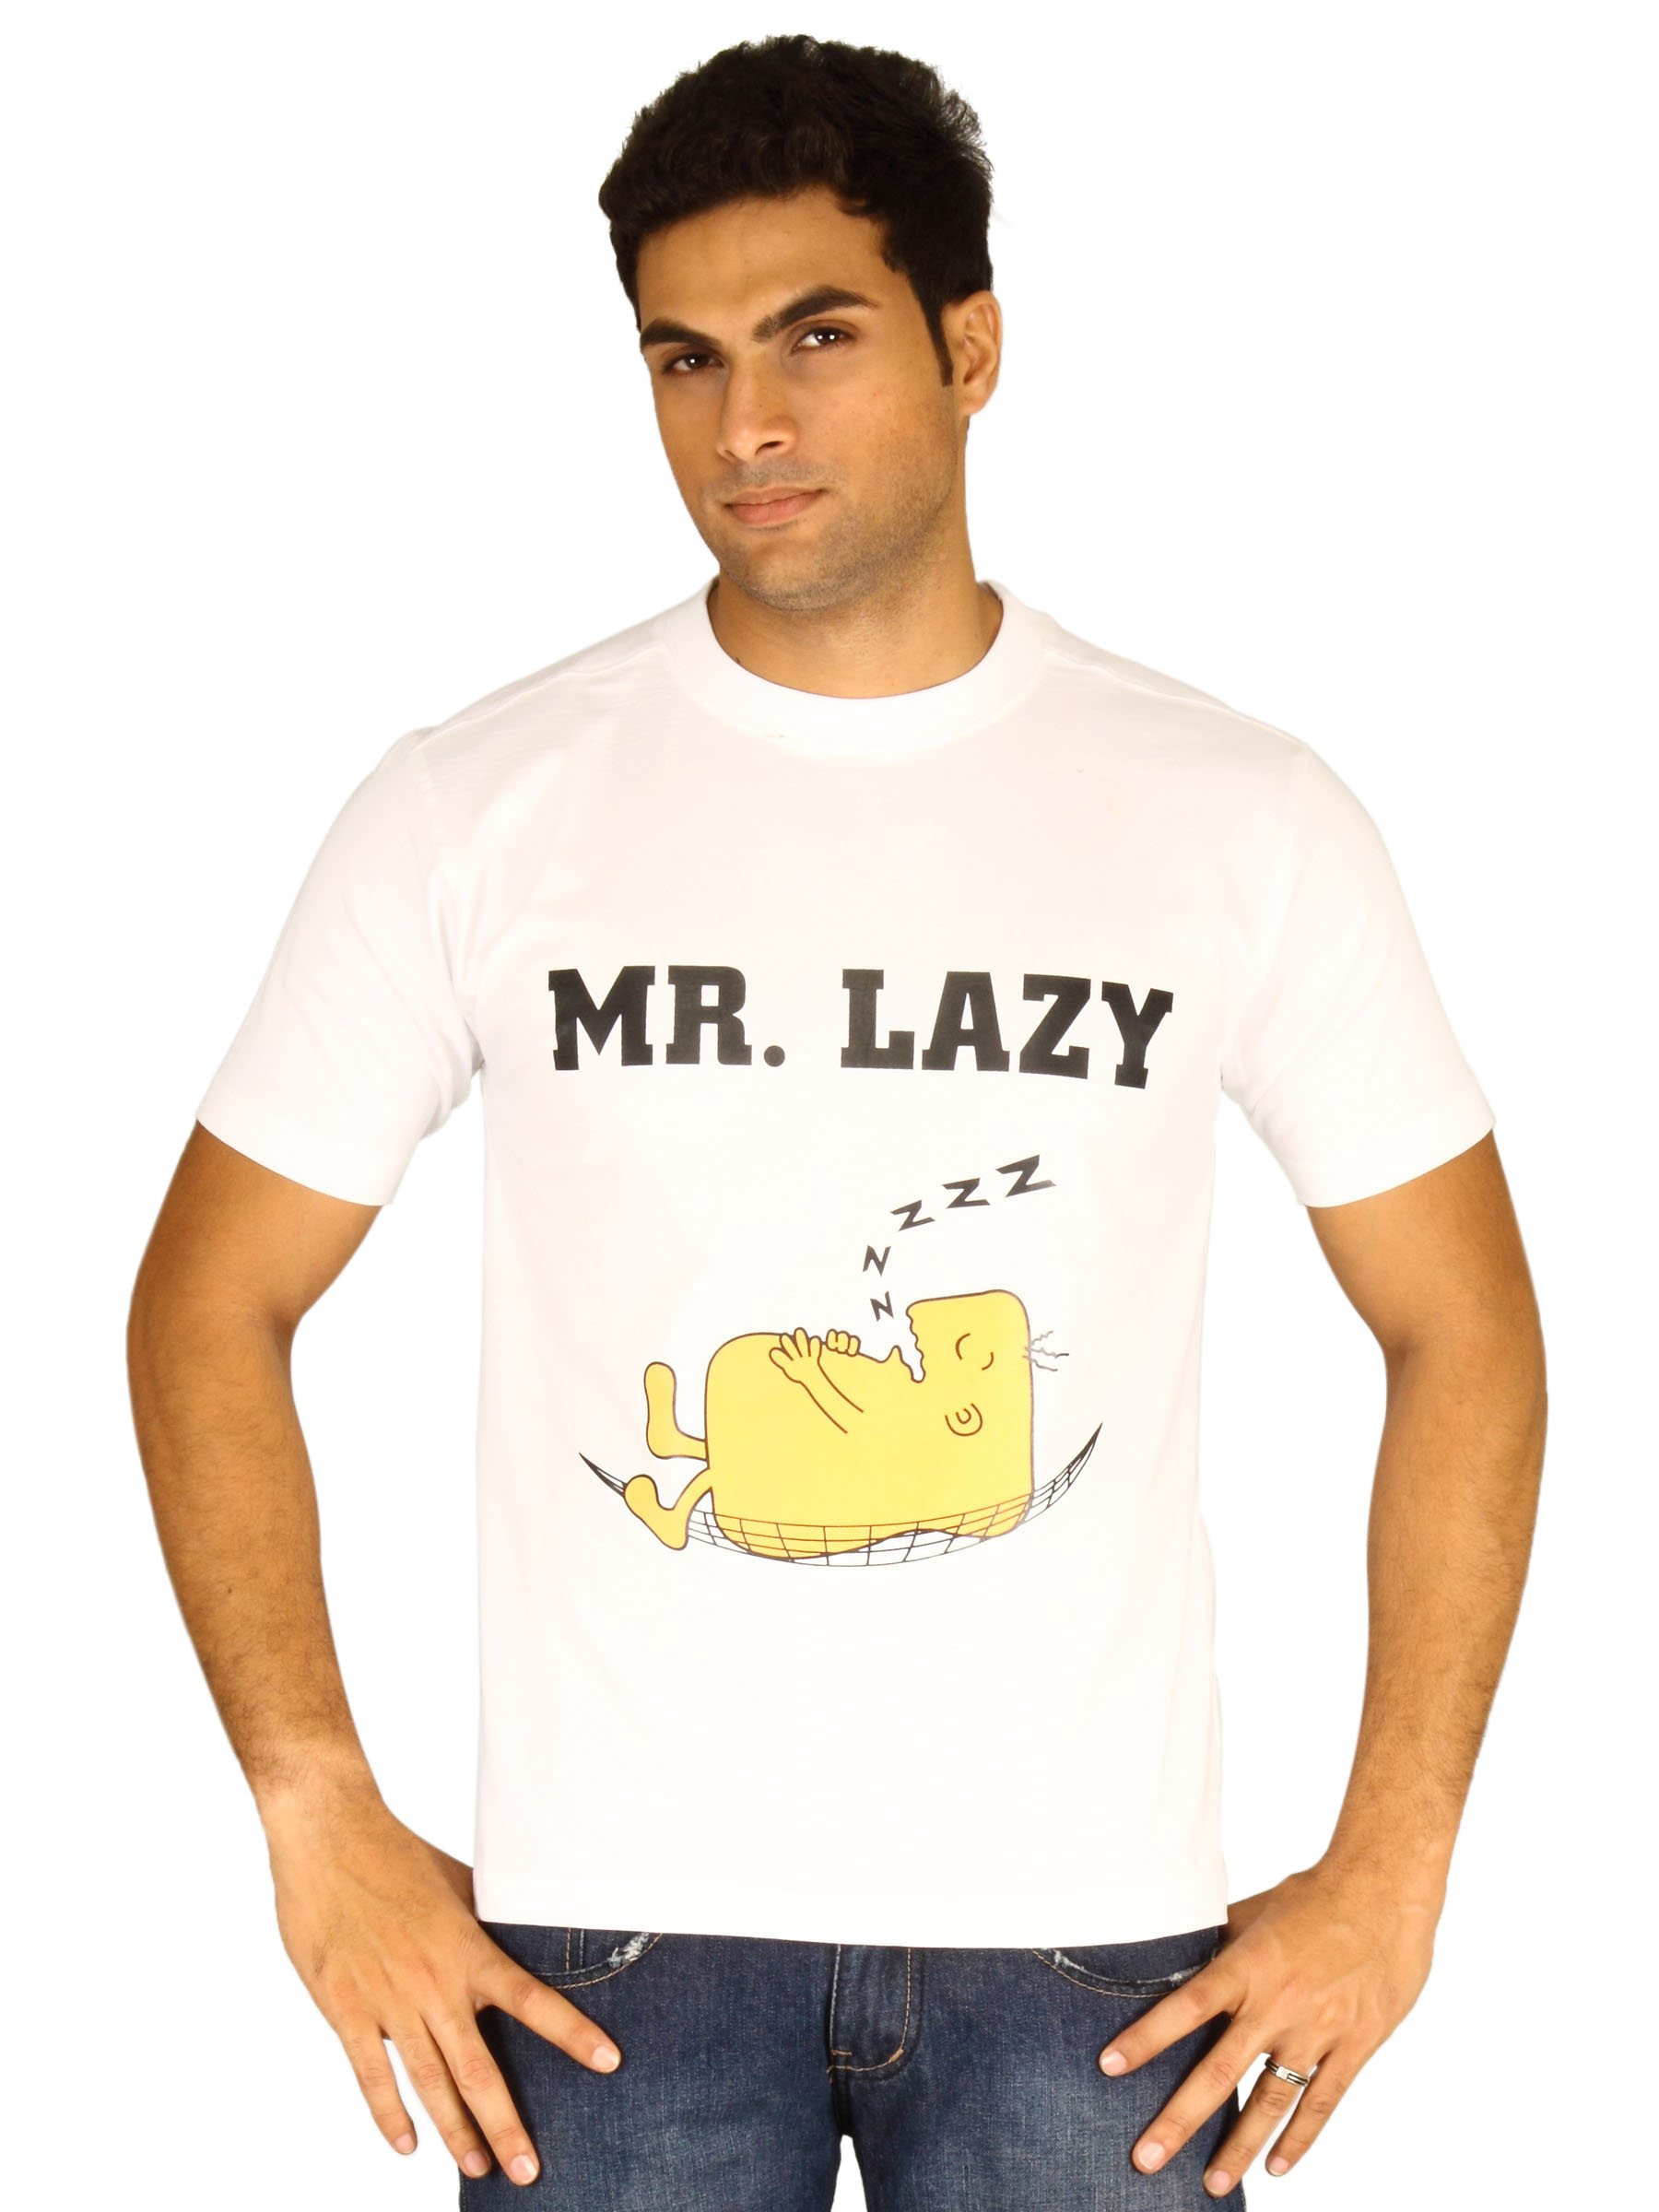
Myntra Men's Lazy White T-shirt
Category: Apparel / Topwear / Tshirts
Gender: Men
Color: White
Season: Summer 2011
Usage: Casual